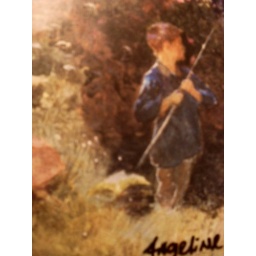
A little boy fishing in the river behind my house( this is a water colour paint from an inspiration)